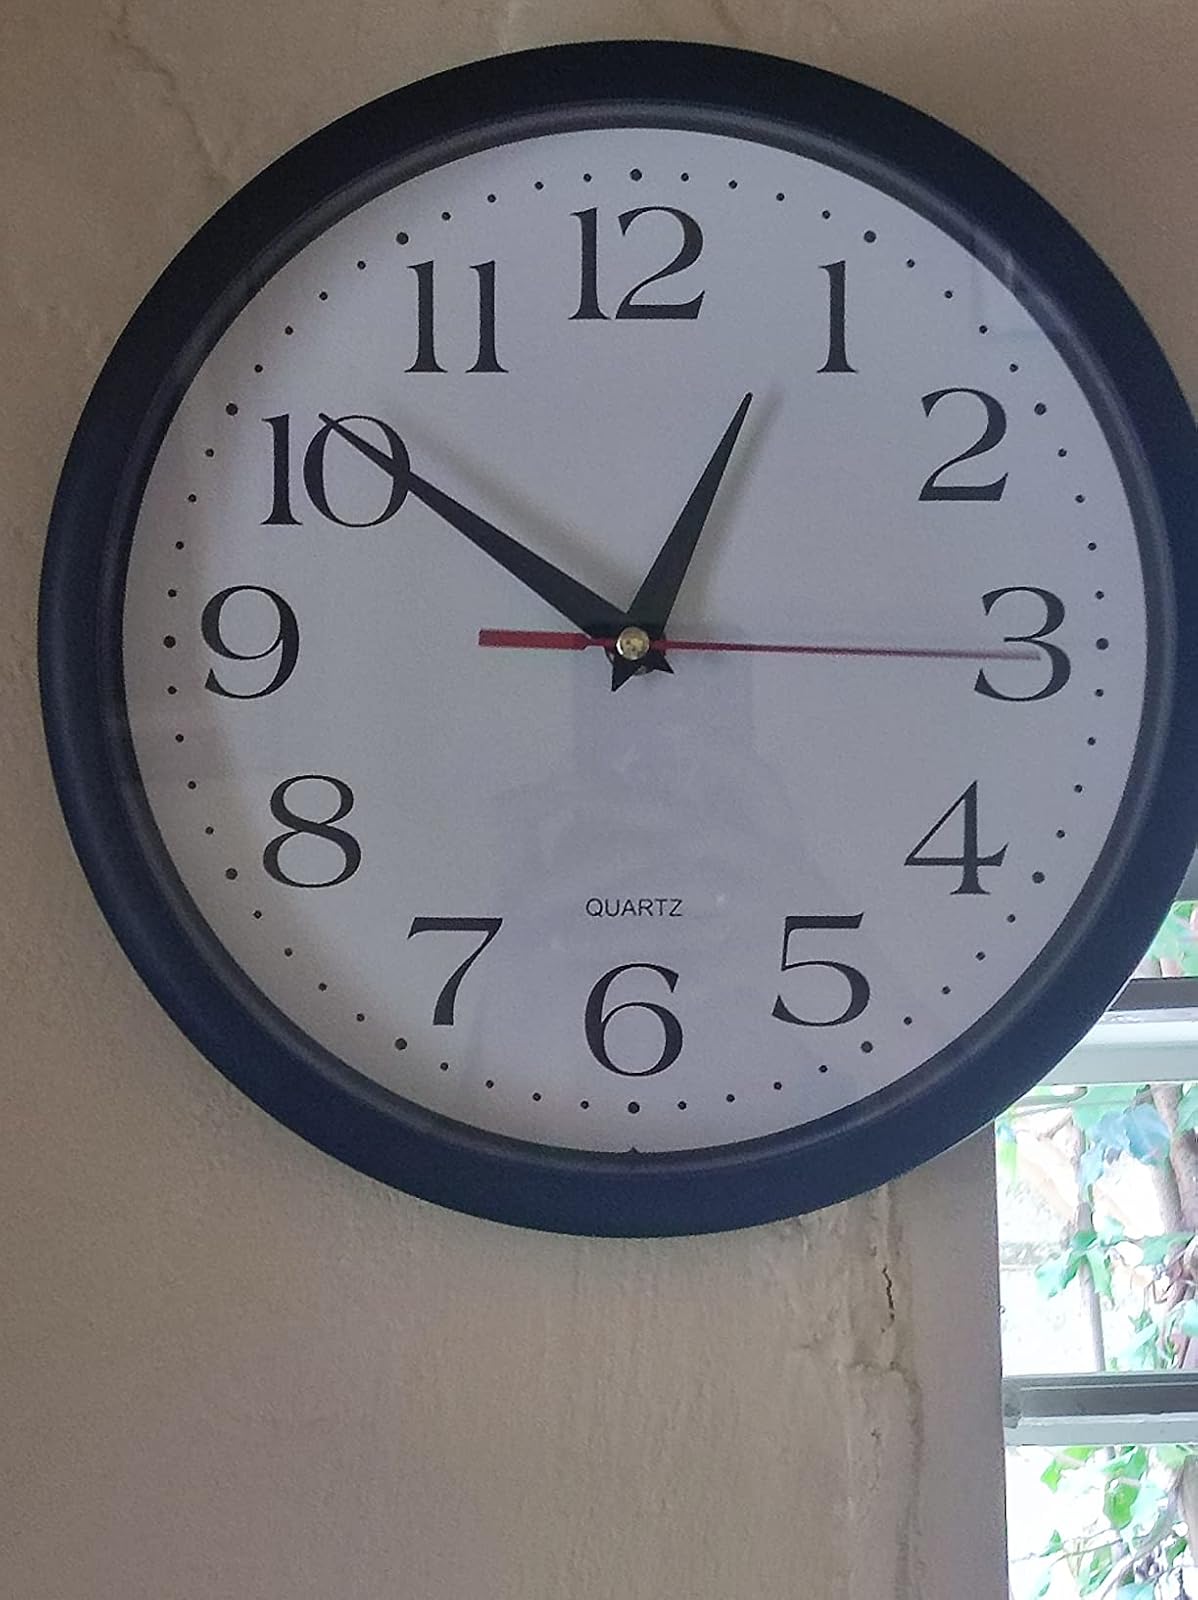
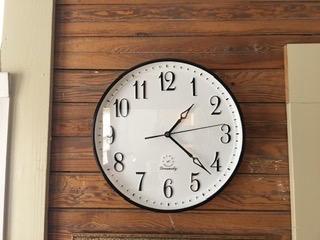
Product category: clock
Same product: no